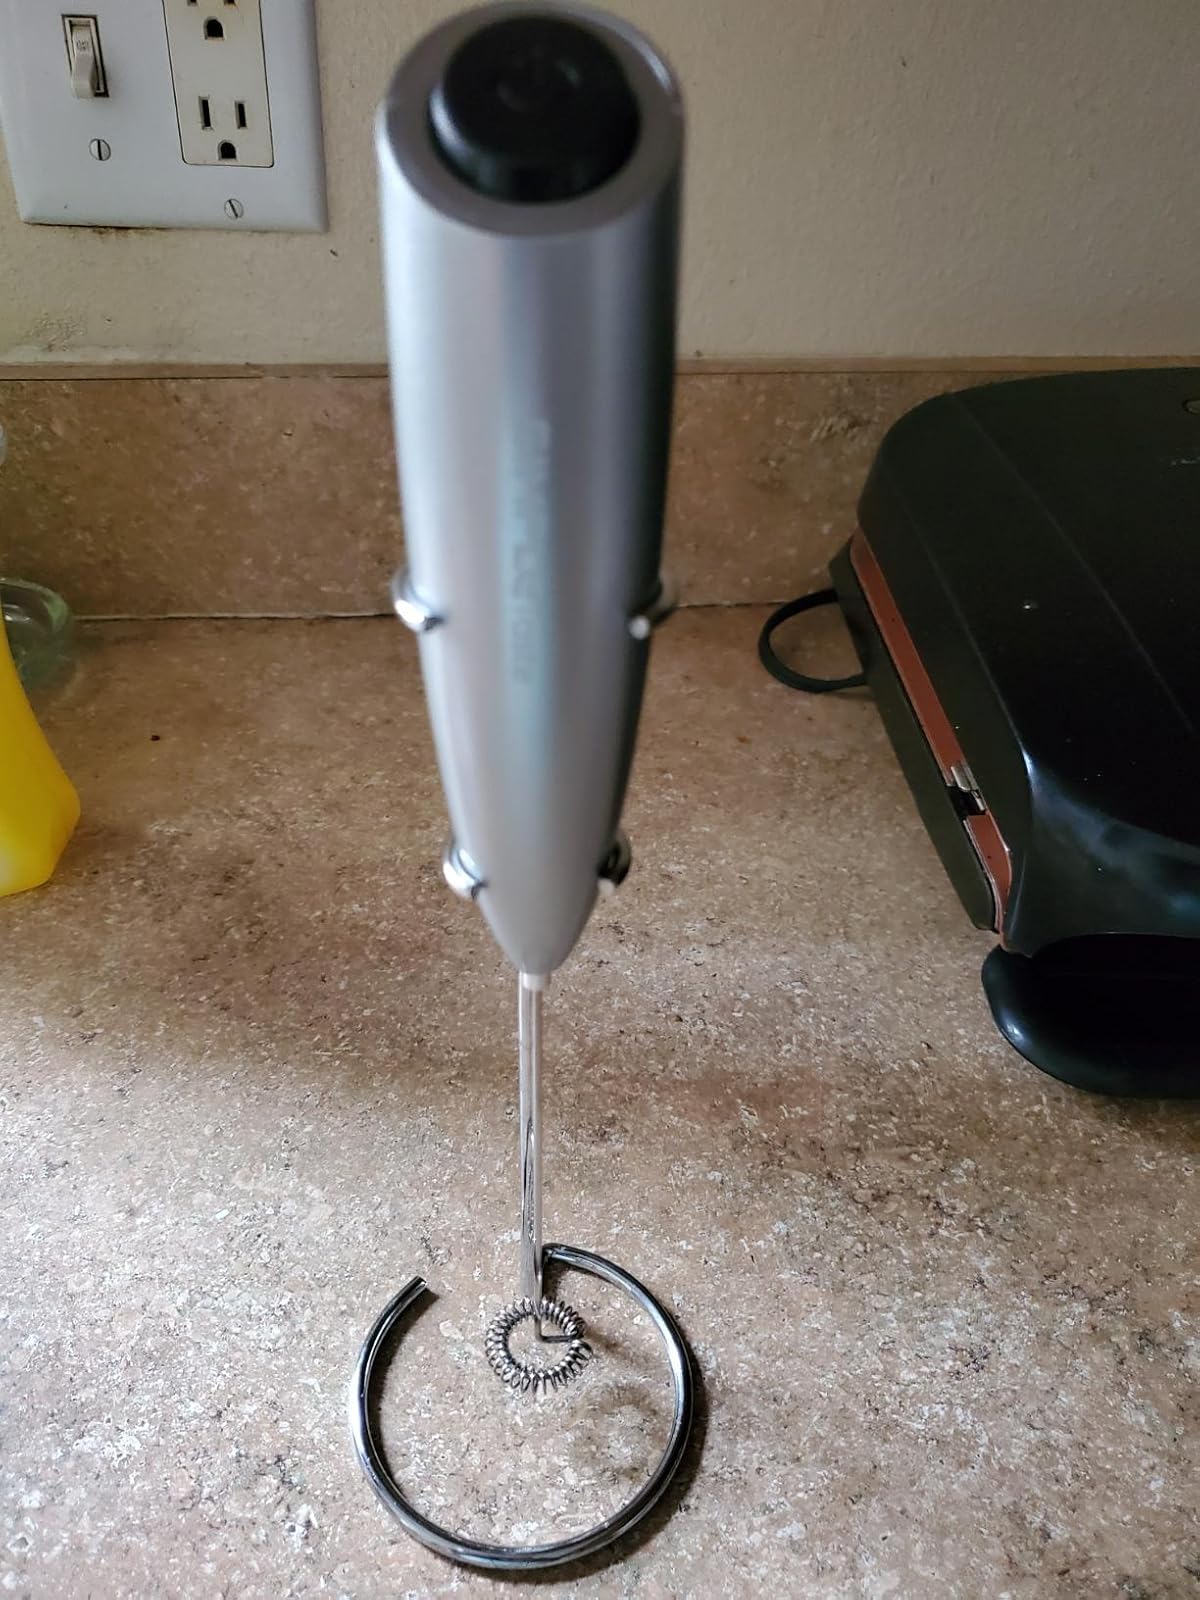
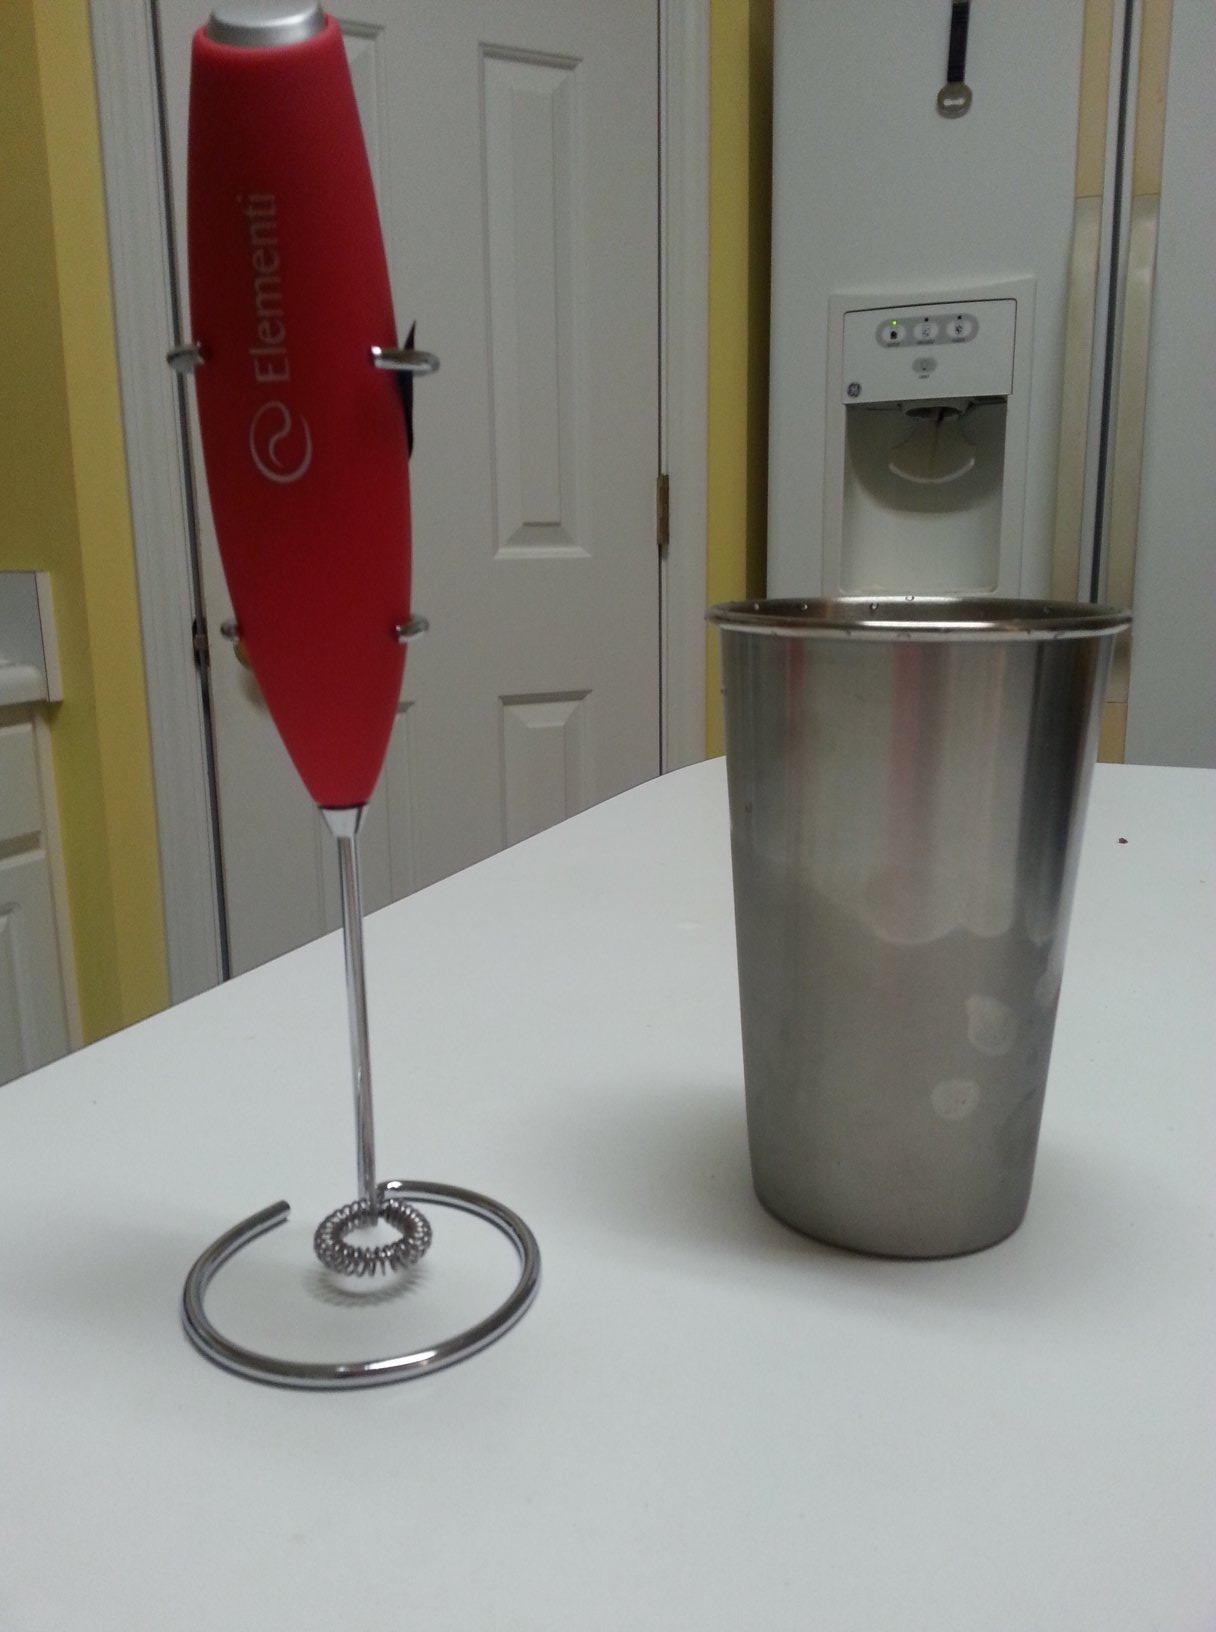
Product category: items_mixer
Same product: no